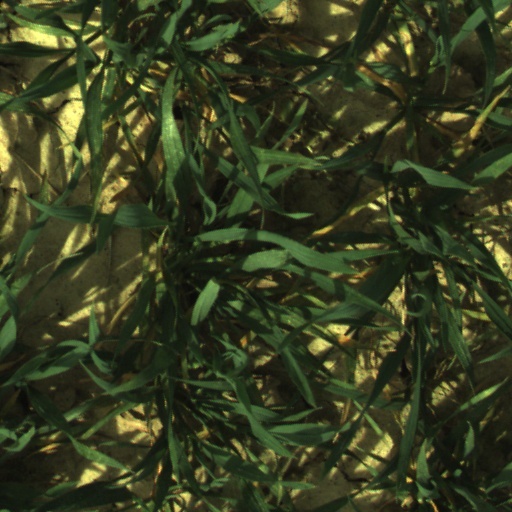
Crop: wheat